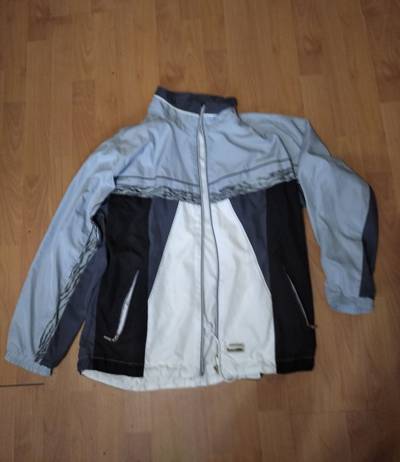
Waste category: clothes